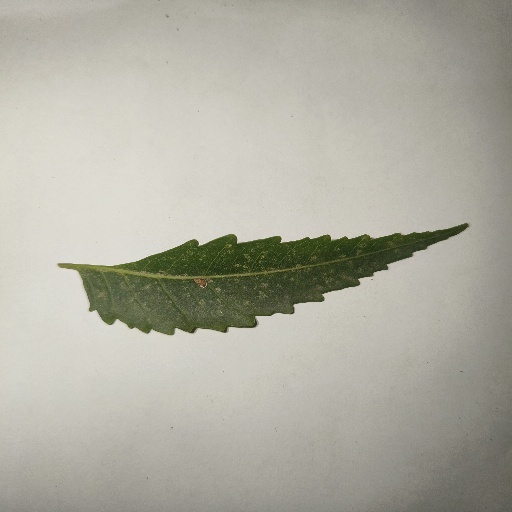
Species: Neem
Leaf condition: Powdery Mildew